Zürichhorn

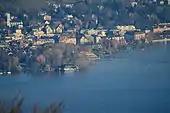
Zürichhorn as seen from Uetliberg

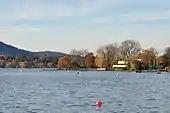
Zürichhorn as seen from Zürich Tiefenbrunnen

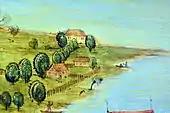
Zürichhorn, early 16th century, Hans Leu the Elder

Zürichhorn was formed mainly by the "Hornbach" stream, also known as "Wildbach" and "Werenbach", which flows, as of today embedded into a concrete canal, between "Tiefenbrunnen" lido and the landing gate of the Zürichsee-Schifffahrtsgesellschaft (ZSG) into Lake Zürich. Ending the last glacial period when the Linth glacier retreated, the "Wehrenbach" stream dug over through the Linth glacier's moraine, met the rocky ground, the so-called molasse, and by its attachment the river delta at the Zürichhorn respectively the Seefeld quarter was formed.